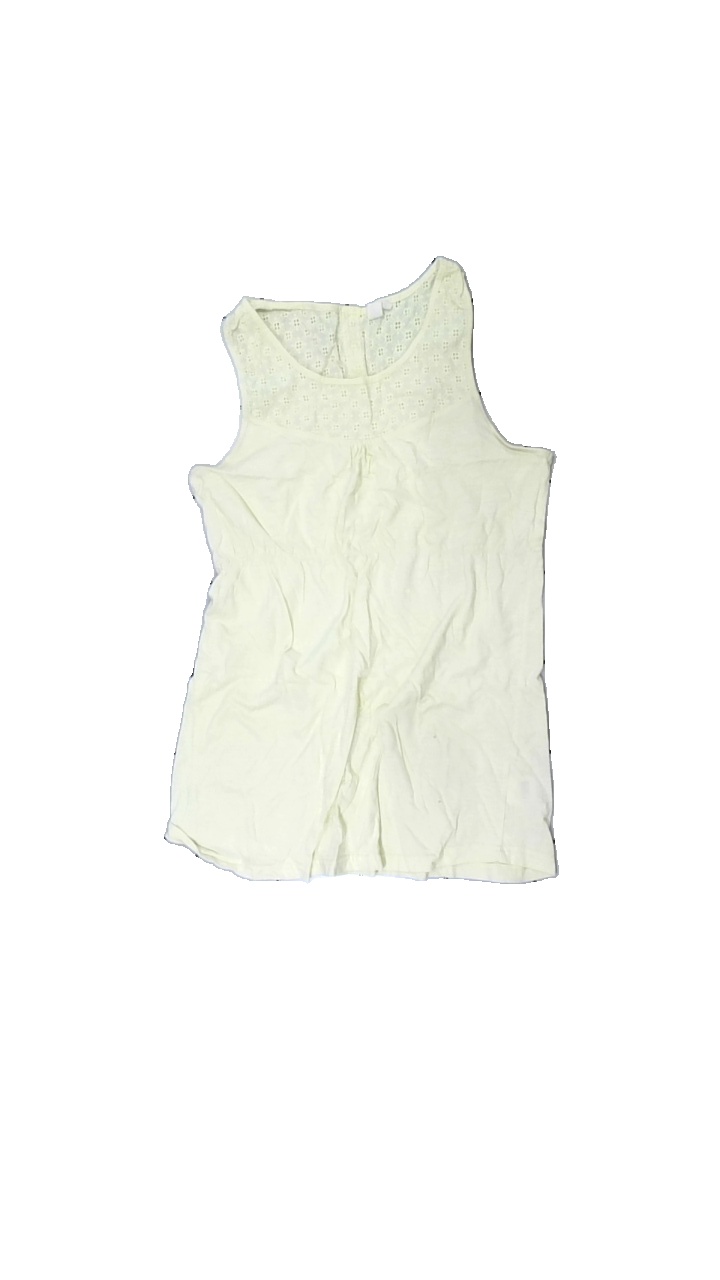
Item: Top (Ladies)
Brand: Mina
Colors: Yellow
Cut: Regular, C-collar
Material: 100% cotton
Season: All
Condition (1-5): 3
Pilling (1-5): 3
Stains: Minor
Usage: Recycle
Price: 50-100